Behind the Camera: The Unauthorized Story of Three's Company

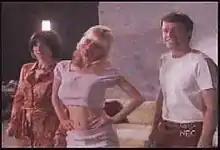
Melanie (Joyce), Jud (Suzanne) and Bret (John)

Behind the Camera: The Unauthorized Story of Three's Company is a 2003 American made-for-television comedy-drama film made by NBC, documenting the success of the sitcom "Three's Company", as well as the interpersonal conflicts that occurred among its staff and cast. Former "Three's Company" cast member Joyce DeWitt served as co-producer and host.